Buddy Hutchins

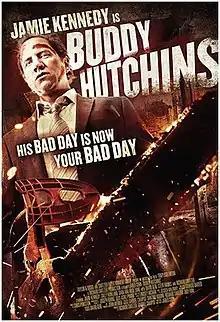
Film poster

Buddy Hutchins is a dark comedy thriller film starring Jamie Kennedy, written and directed by Jared Cohn, and produced by Richard Switzer and Gabriel Campisi.